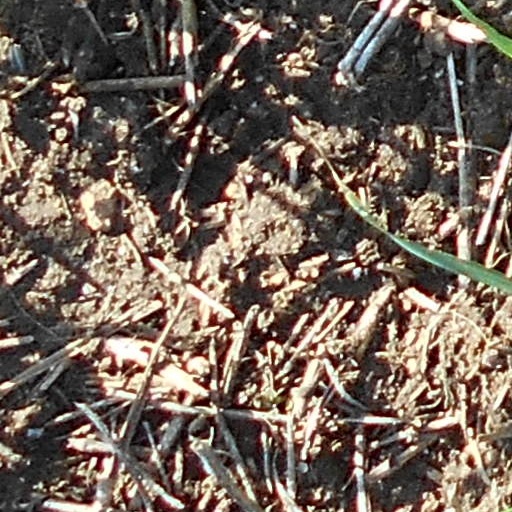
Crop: wheat